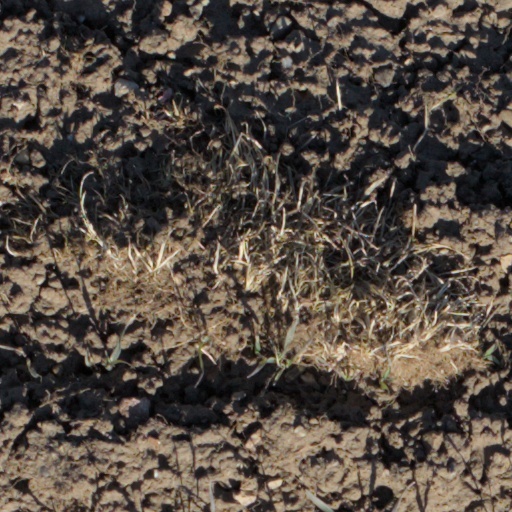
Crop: wheat